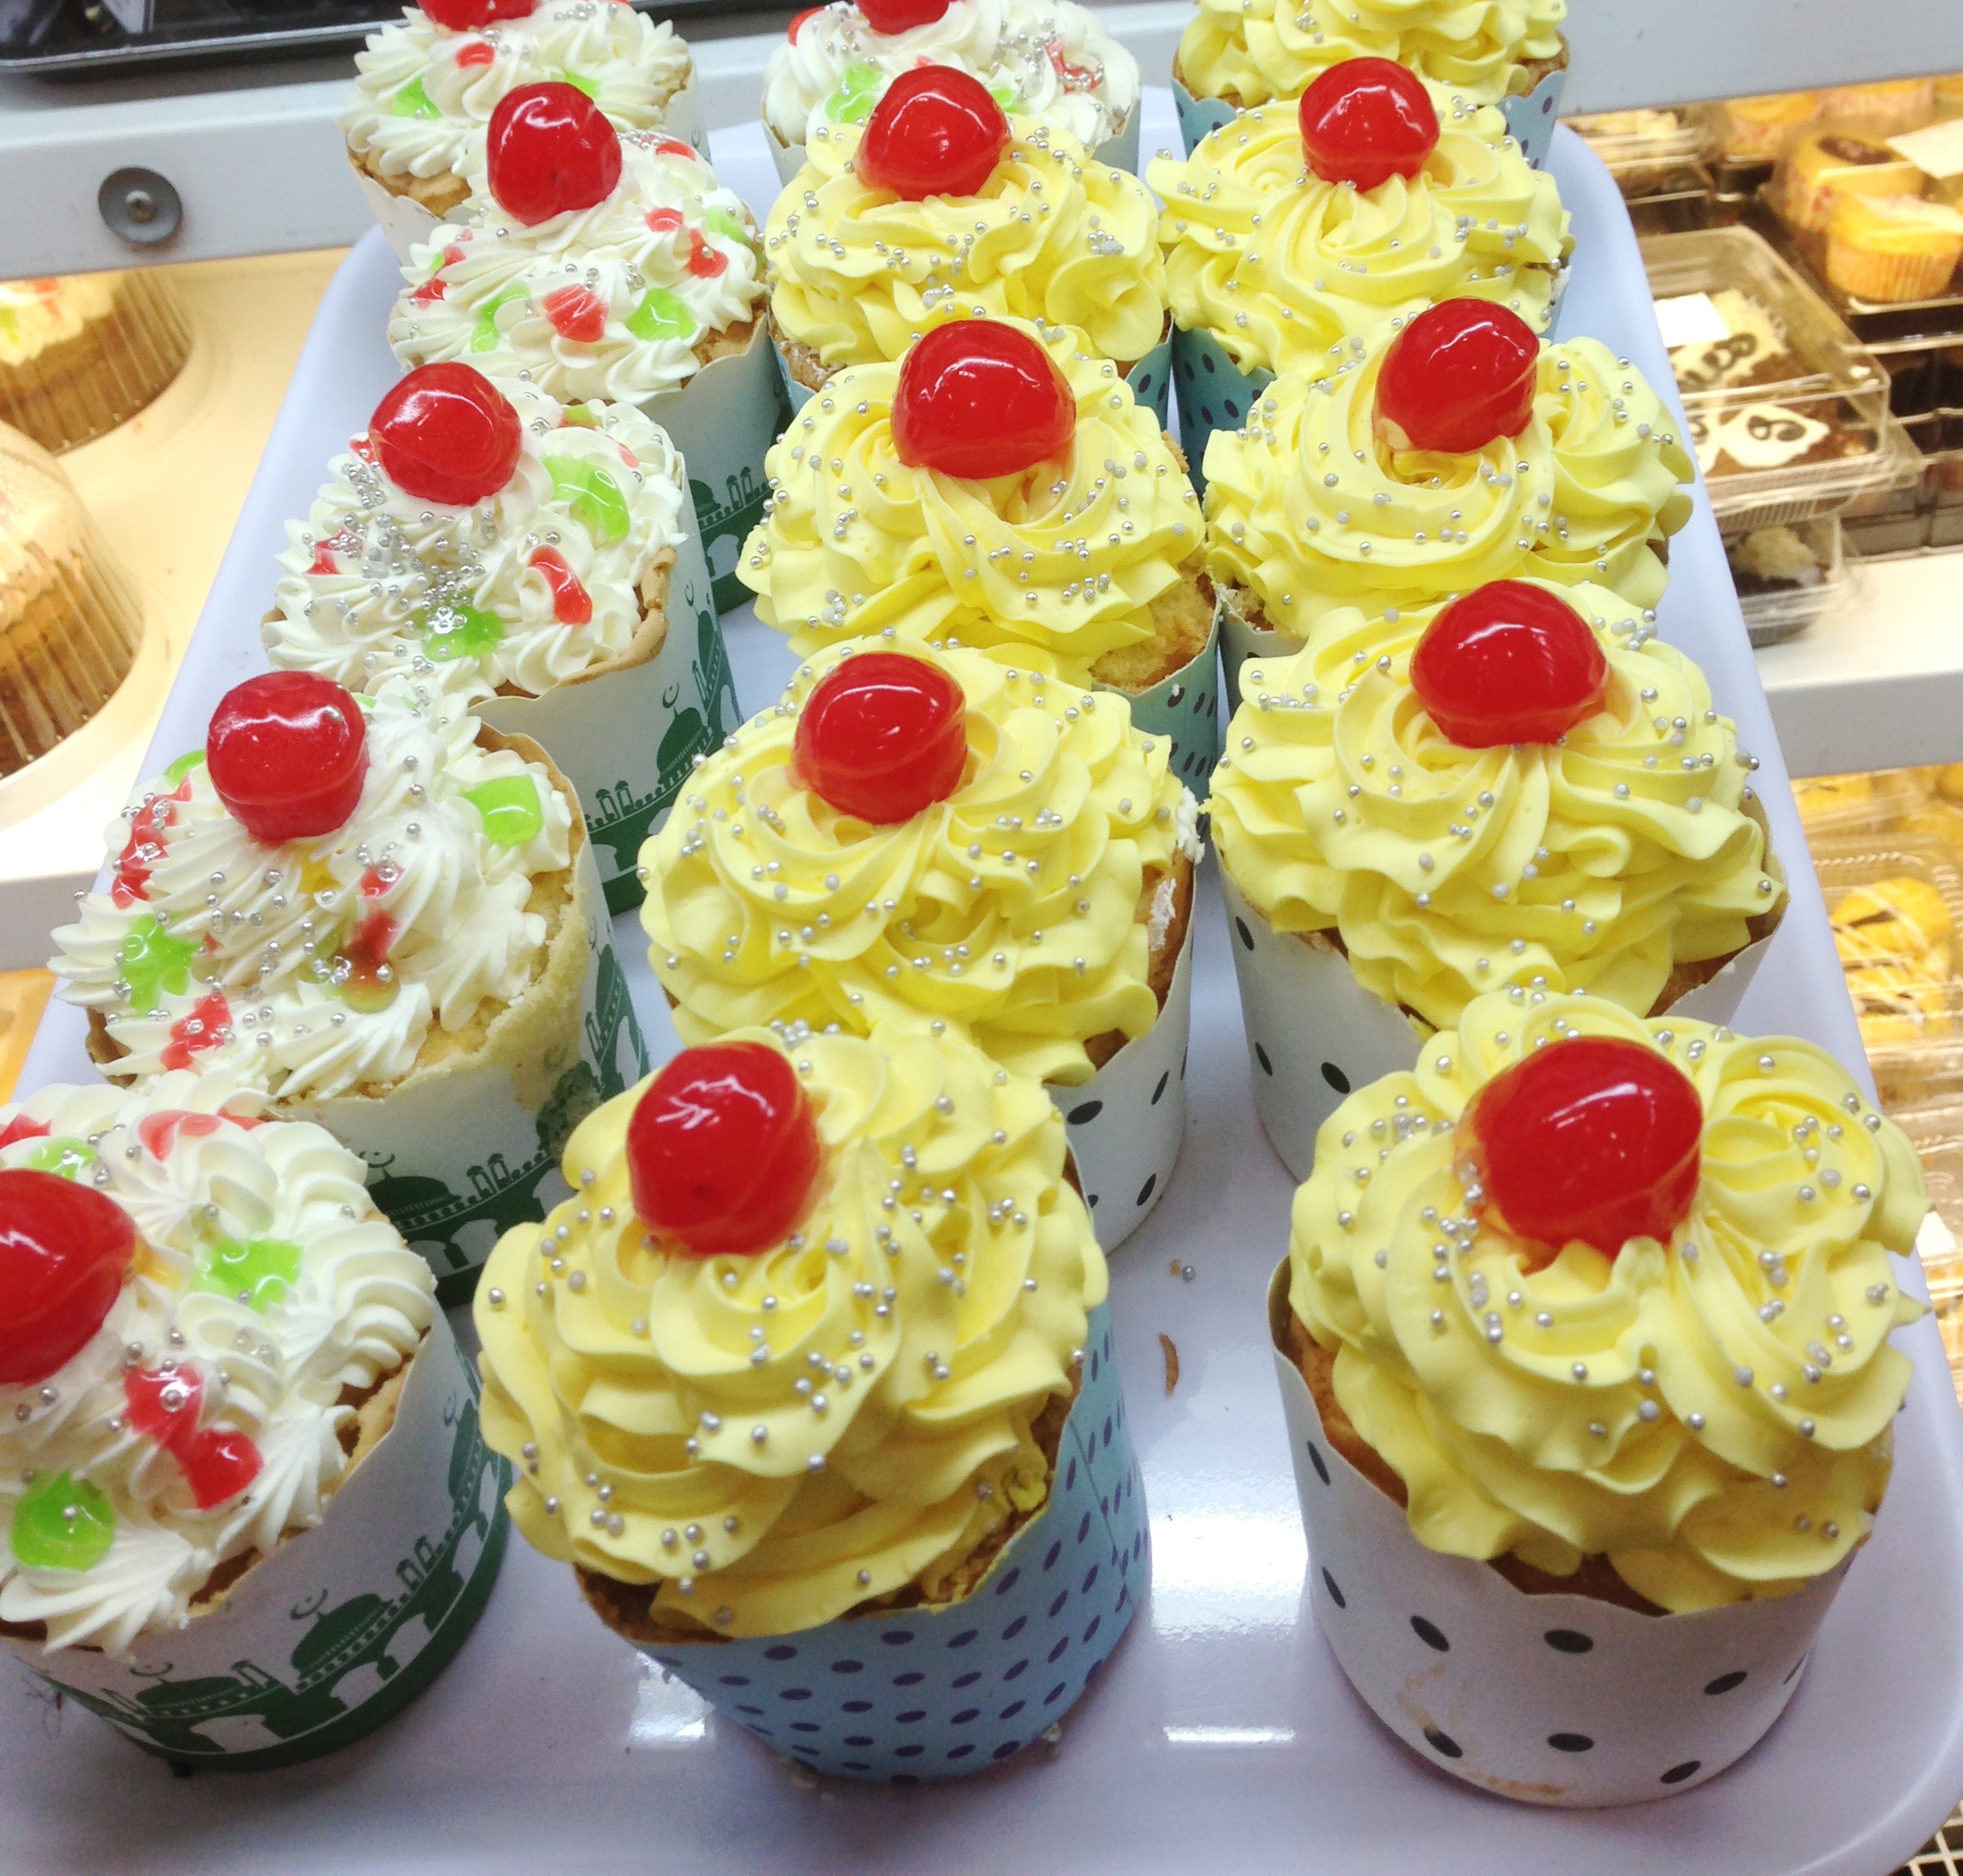
sweet, meal, food, produce, yellow, breakfast, cupcake, baking, dessert, cuisine, cake, icing, canape, baked goods, cup cake, hors d oeuvre, buttercream, cake decorating, petit four